Bismuth, South Dakota

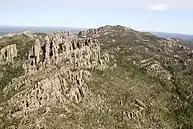
An aerial view of the Black Elk Wilderness, which is the Black Hills region where Bismuth was once located.

The area where Bismuth stood is now part of the Norbeck Wildlife Preserve, named for South Dakota conservationist and politician Peter Norbeck. It was established by the Norbeck Organic Act of June 5, 1920. The preserve encompasses the Black Elk Wilderness, named after Black Elk, an Oglala Lakota holy man. Mount Rushmore, a mountain sculpture depicting four American presidents, and Black Elk Peak, the highest point in South Dakota and the highest point in the United States east of the Rockies, are also located within the Norbeck Wildlife Preserve.